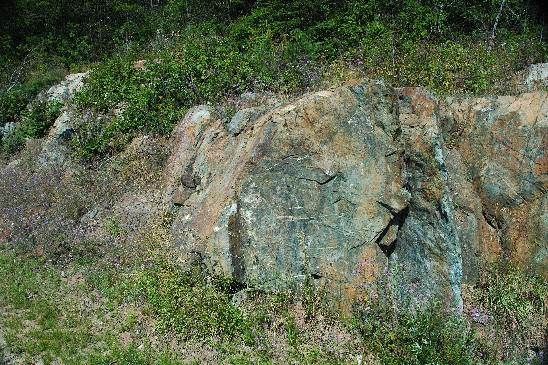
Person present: No